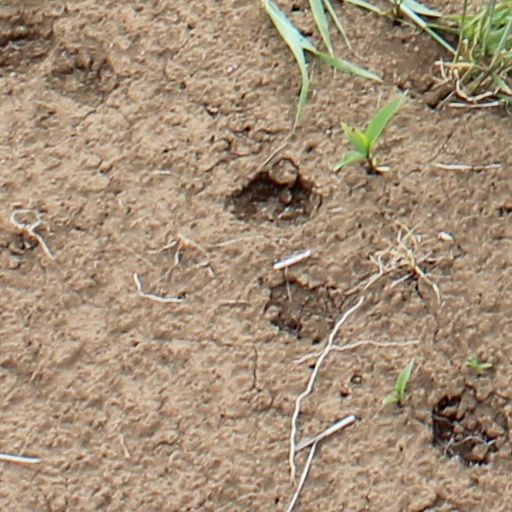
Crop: wheat